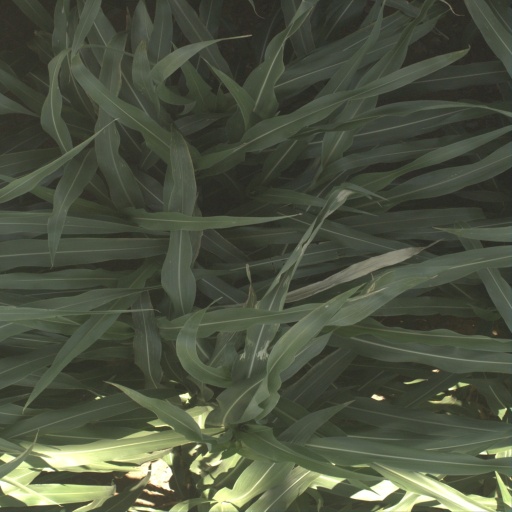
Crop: sorghum